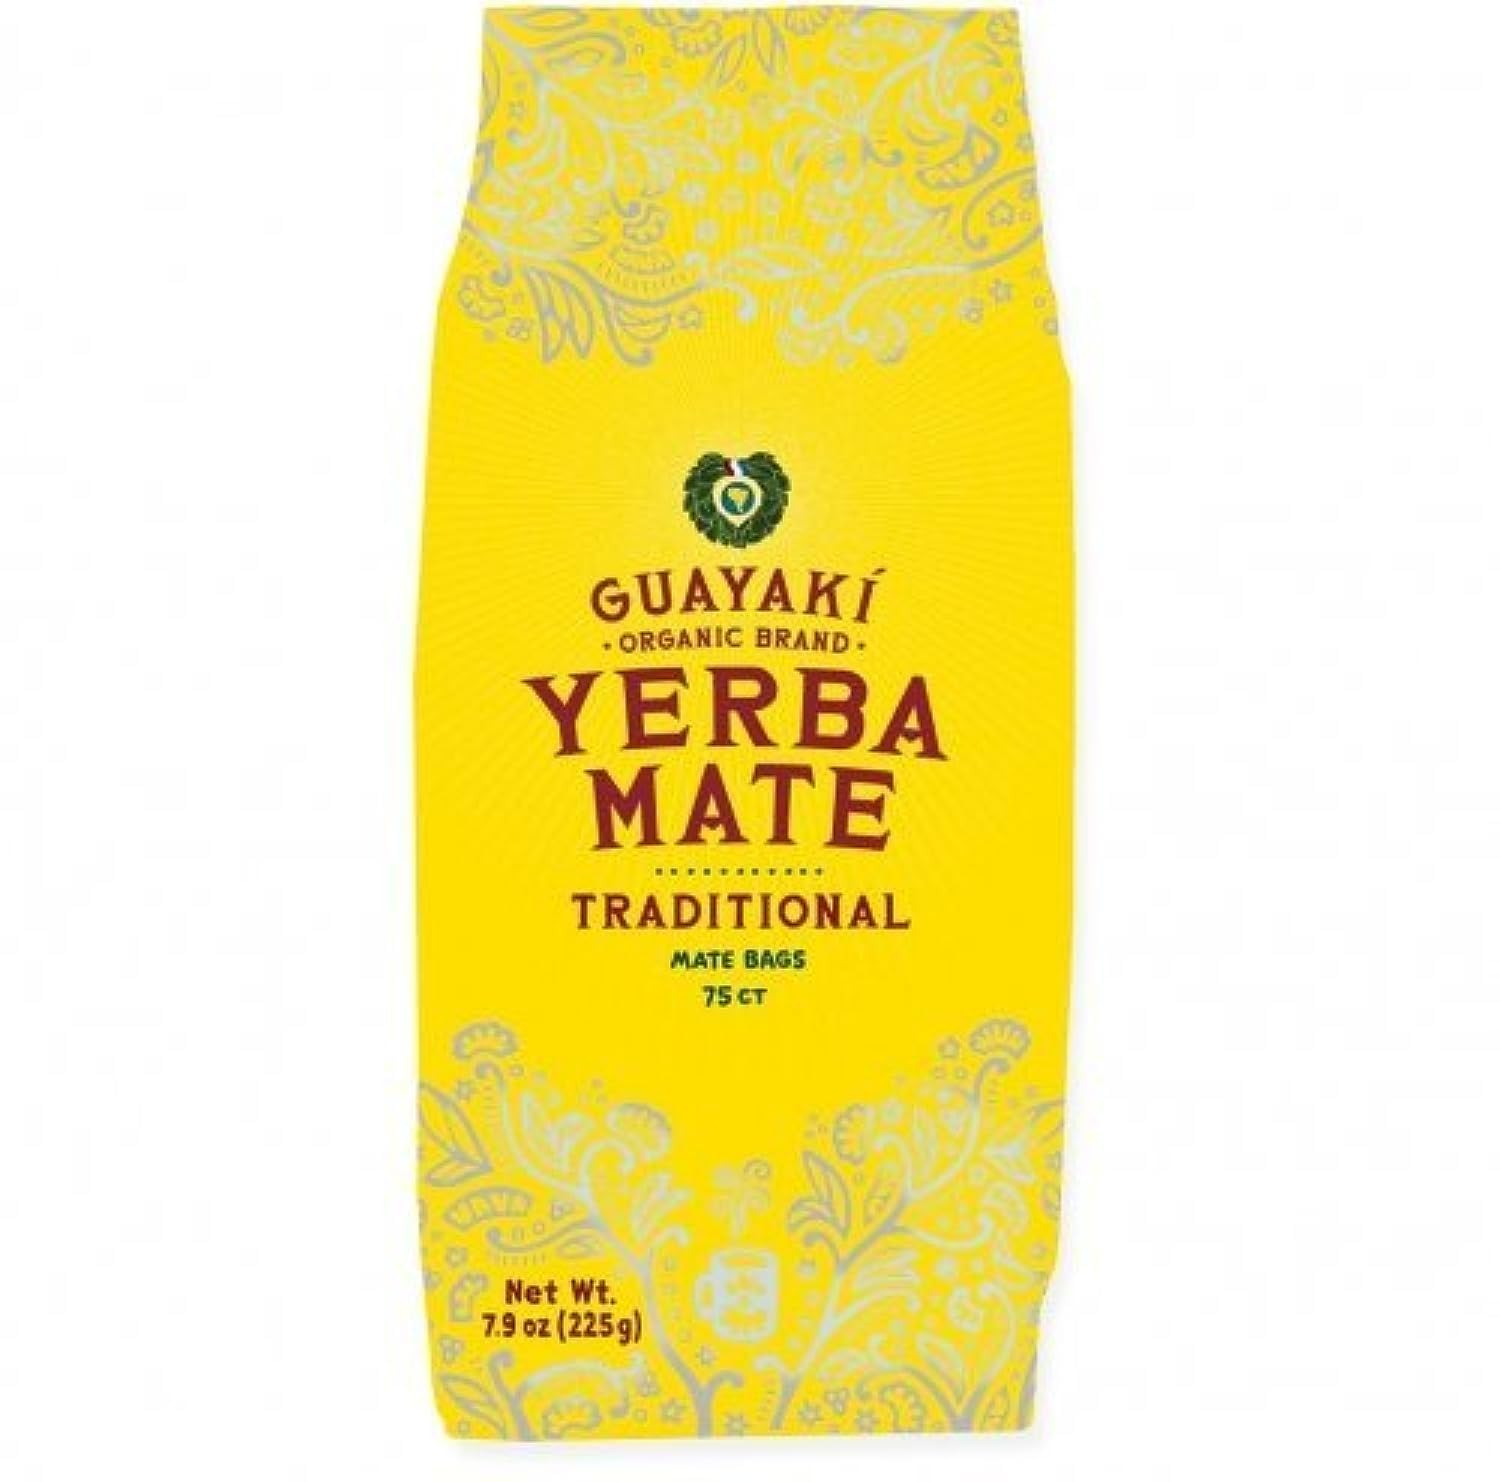
Item Name: Guayaki Traditional Organic Mate Tea Bags, 75 Count
Bullet Point 1: Rich, robust, and balanced, with a complex earthy mate body, and a smooth mellow finish
Bullet Point 2: Uplifting and nourishing choice of health-minded individuals
Bullet Point 3: Yerba mate boasts 24 vitamins and minerals, 15 amino acids and abundant antioxidants
Bullet Point 4: Premium-quality, rainforest-grown yerba mate
Bullet Point 5: Organic and fair trade certified
Value: 75.0
Unit: Count

Price: 33.96